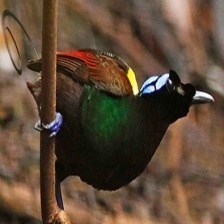
Species: WILSONS BIRD OF PARADISE
Scientific name: CICINNURUS RESPUBLICA